Milton Romney

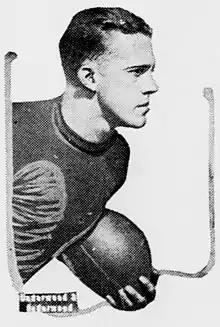
Romney,

Milton Addas "Mitt" Romney (June 20, 1899 – November 10, 1975) was an American professional football player who played in the offensive backfield for the Racine Legion from 1923 to 1924 and was a quarterback for the Chicago Bears from 1925 to 1928. Romney played quarterback for the University of Chicago in the early 1920s when it had a winning varsity team, and was elected captain of the team in 1922. After graduating from the University of Chicago in 1923, Romney was head basketball coach at the University of Texas at Austin during the 1922–23 season. He coached the Longhorns to a record of 11–7.